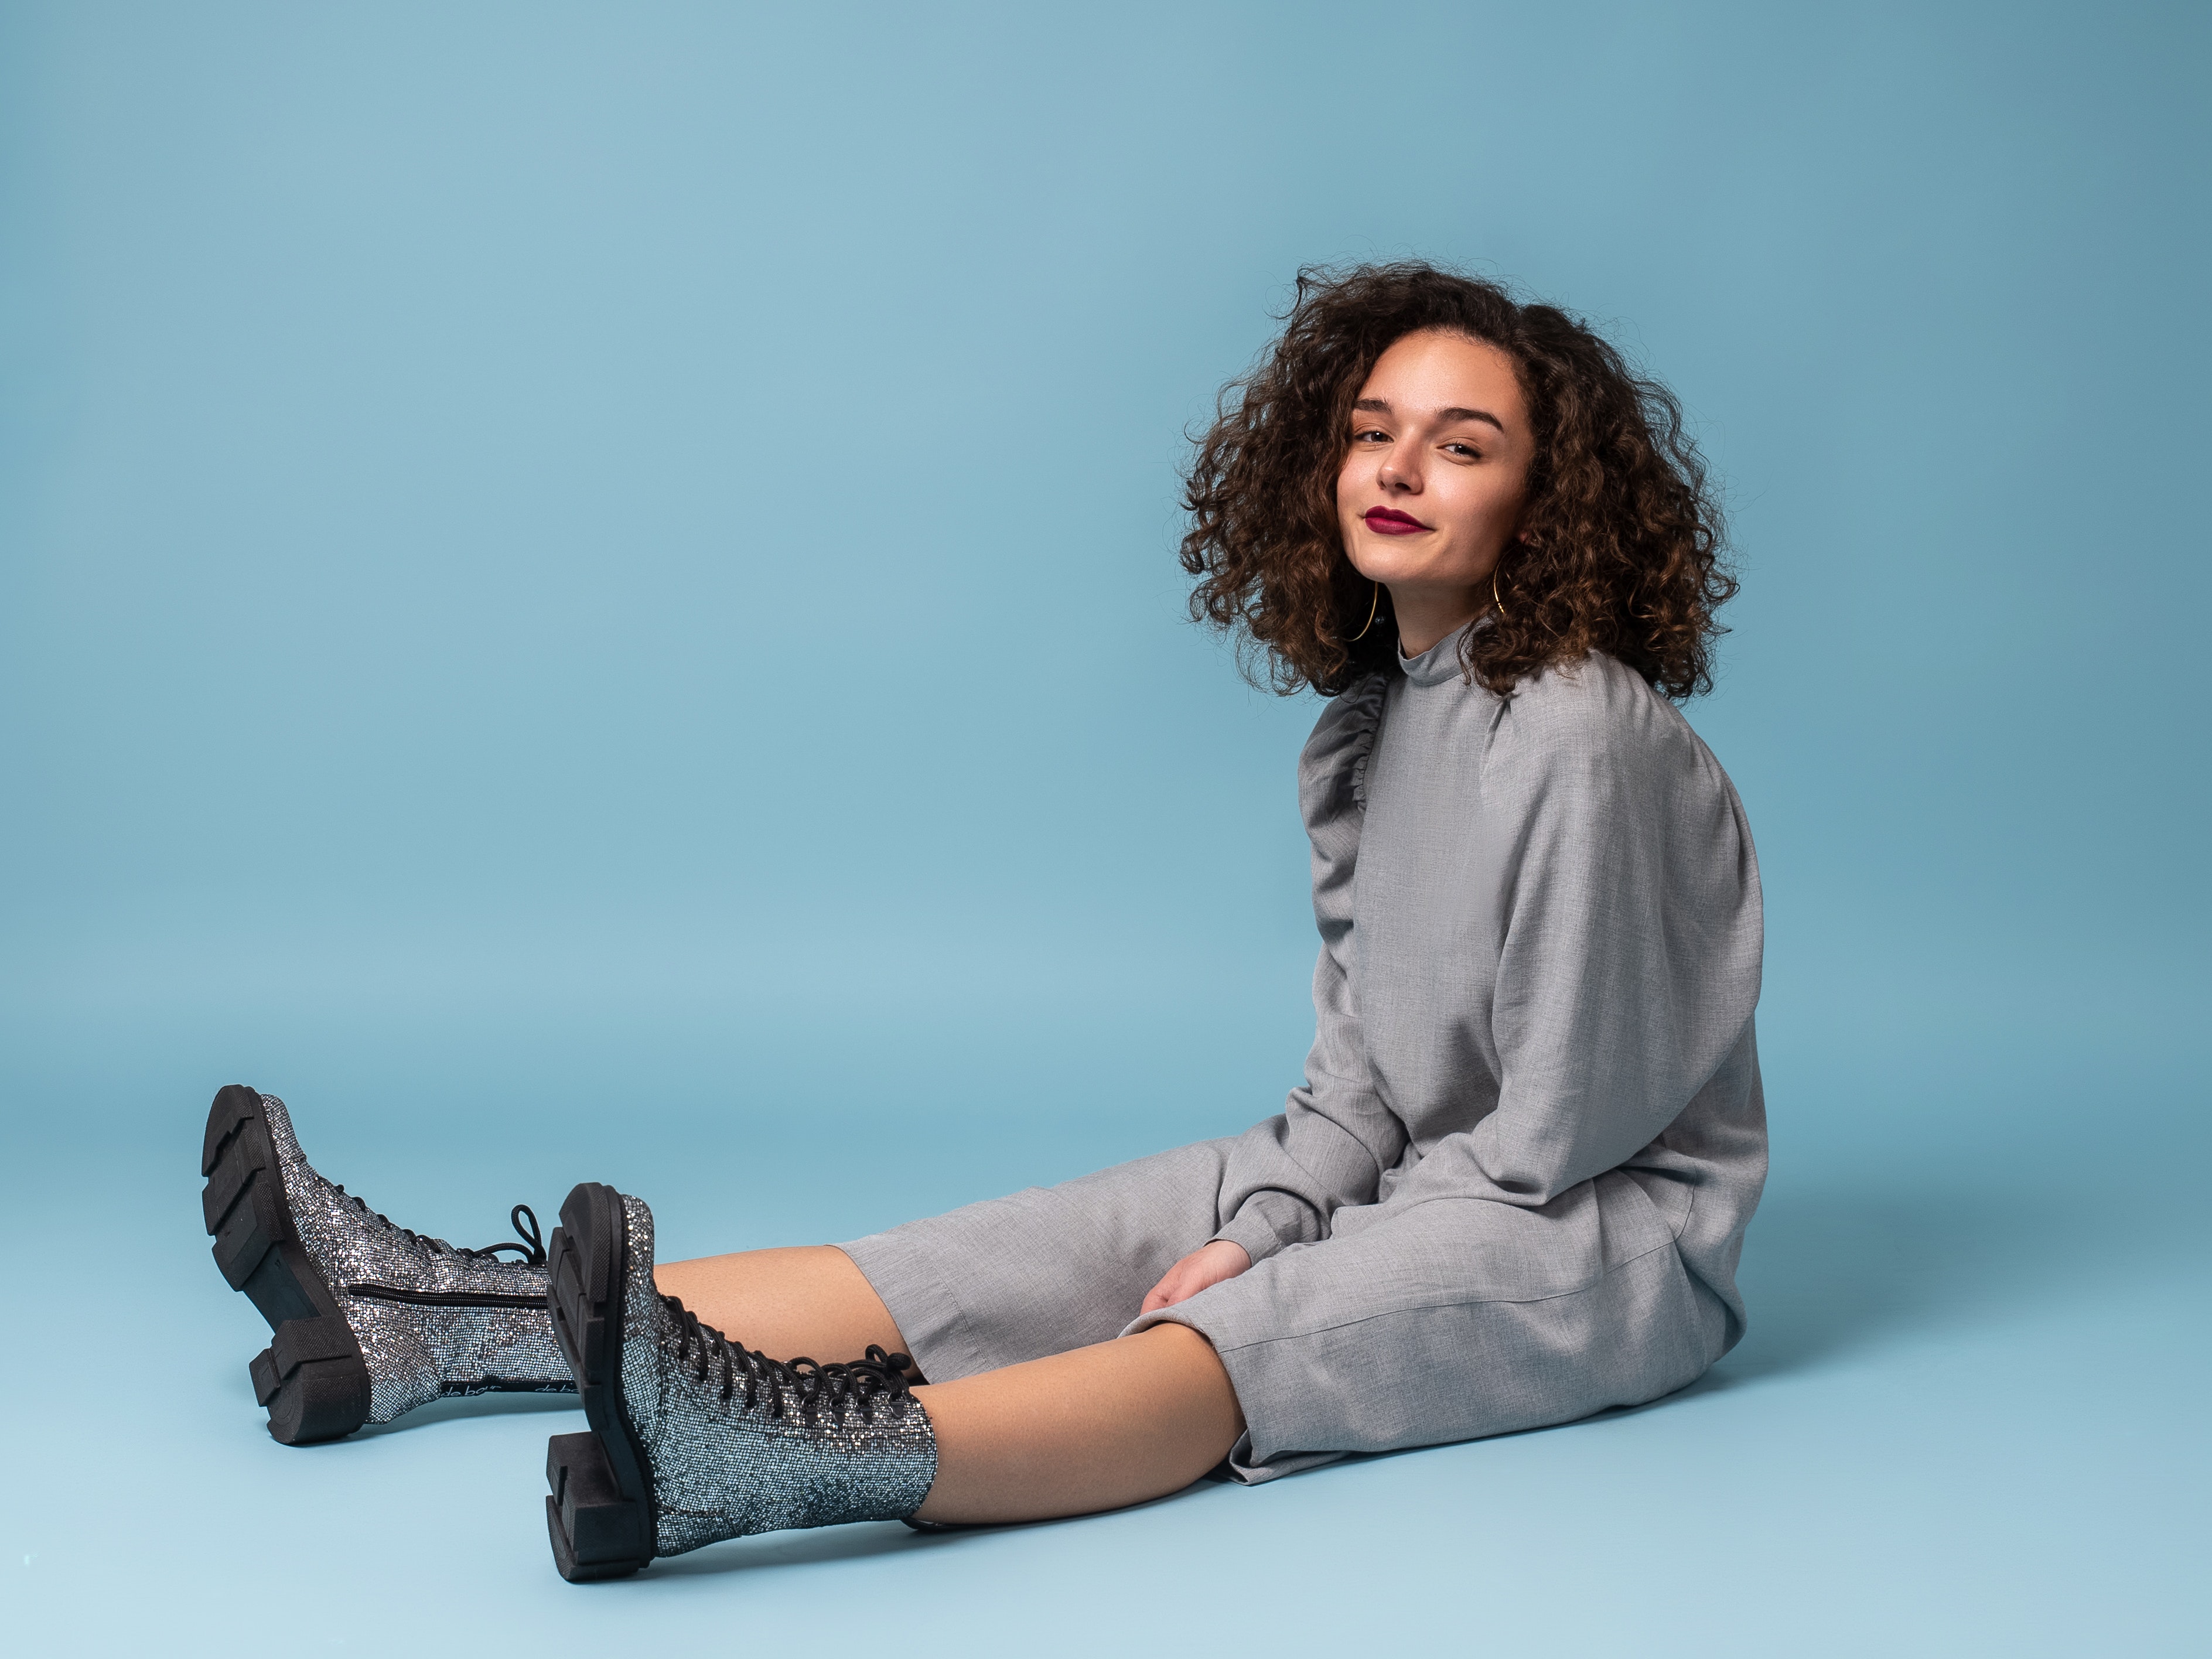
woman, joint, hairstyle, shoe, shoulder, leg, human body, smile, flash photography, comfort, sleeve, knee, Knee high boot, thigh, street fashion, denim, fashion design, foot, electric blue, human leg, elbow, long hair, sportswear, sandal, fashion model, boot, blond, sitting, calf, brown hair, fur, high heels, formal wear, fashion accessory, leather, riding boot, fun, ankle, photo shoot